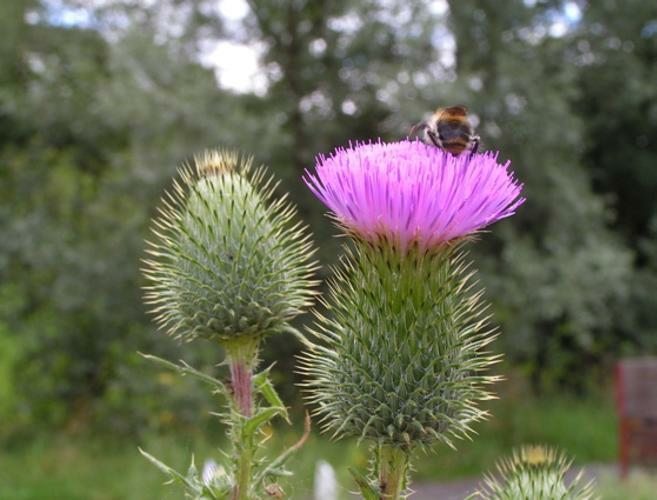
Flower: spear thistle